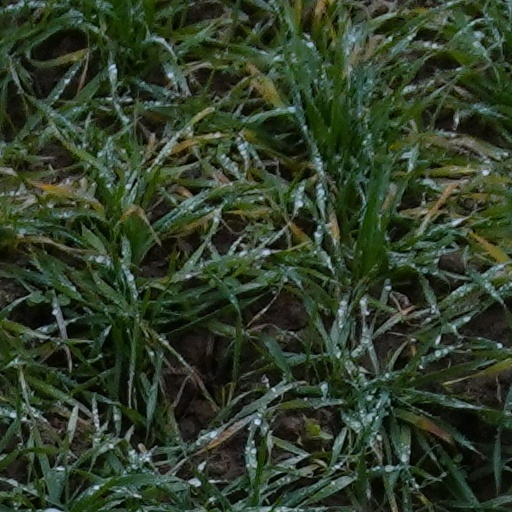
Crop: wheat